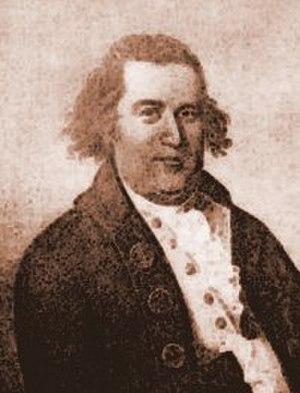
William Dawes Jr. fut l'un des trois hommes qui avertirent les minutemen américains de l'arrivée des troupes britanniques, juste avant les batailles de Lexington et Concord, au début de la guerre d'indépendance américaine.